Midtown Plaza (Rochester, New York)

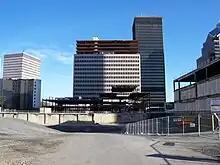
Remnants of the mall in 2012

Midtown Plaza was placed in chapter 11 bankruptcy in 2000 by owner Peter Arnold, and sold to the city of Rochester for . It was announced on October 16, 2007, that the plaza would be demolished via eminent domain to make way for a new headquarters building for PAETEC Holding Corp. The PAETEC Tower, was planned to be a 40-story tower and of space, with plans to break ground in the fall of 2010.